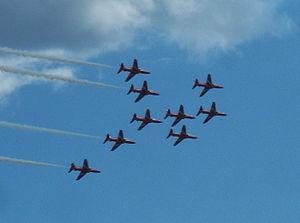
Le meeting aérien de Sunderland est l'un des plus grands meeting aériens gratuits d'Europe.